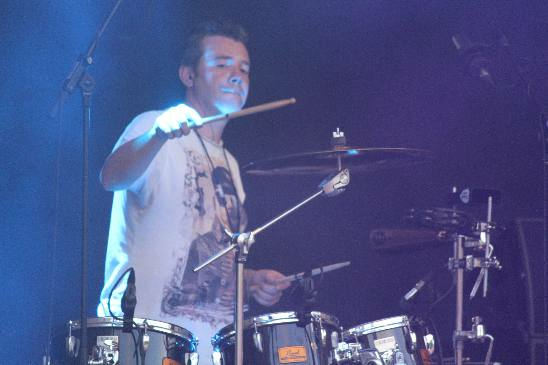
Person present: No